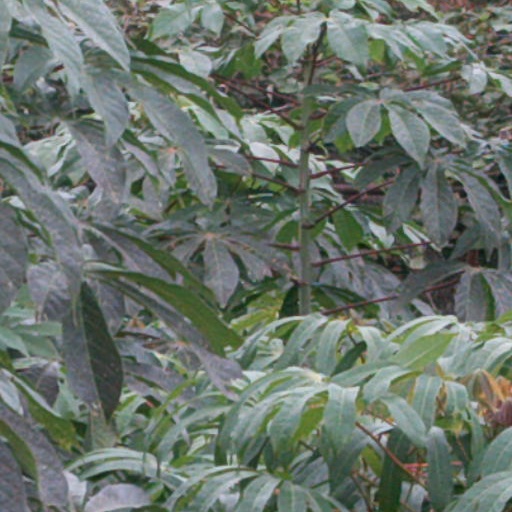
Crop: cassava